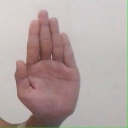
अक्षर: ध